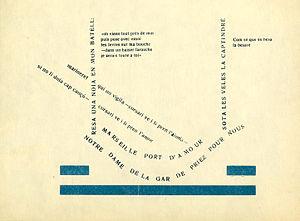
Joan Salvat-Papasseit, est un écrivain et poète moderniste espagnol d'expression catalane, principal représentant du courant futuriste en littérature catalane.